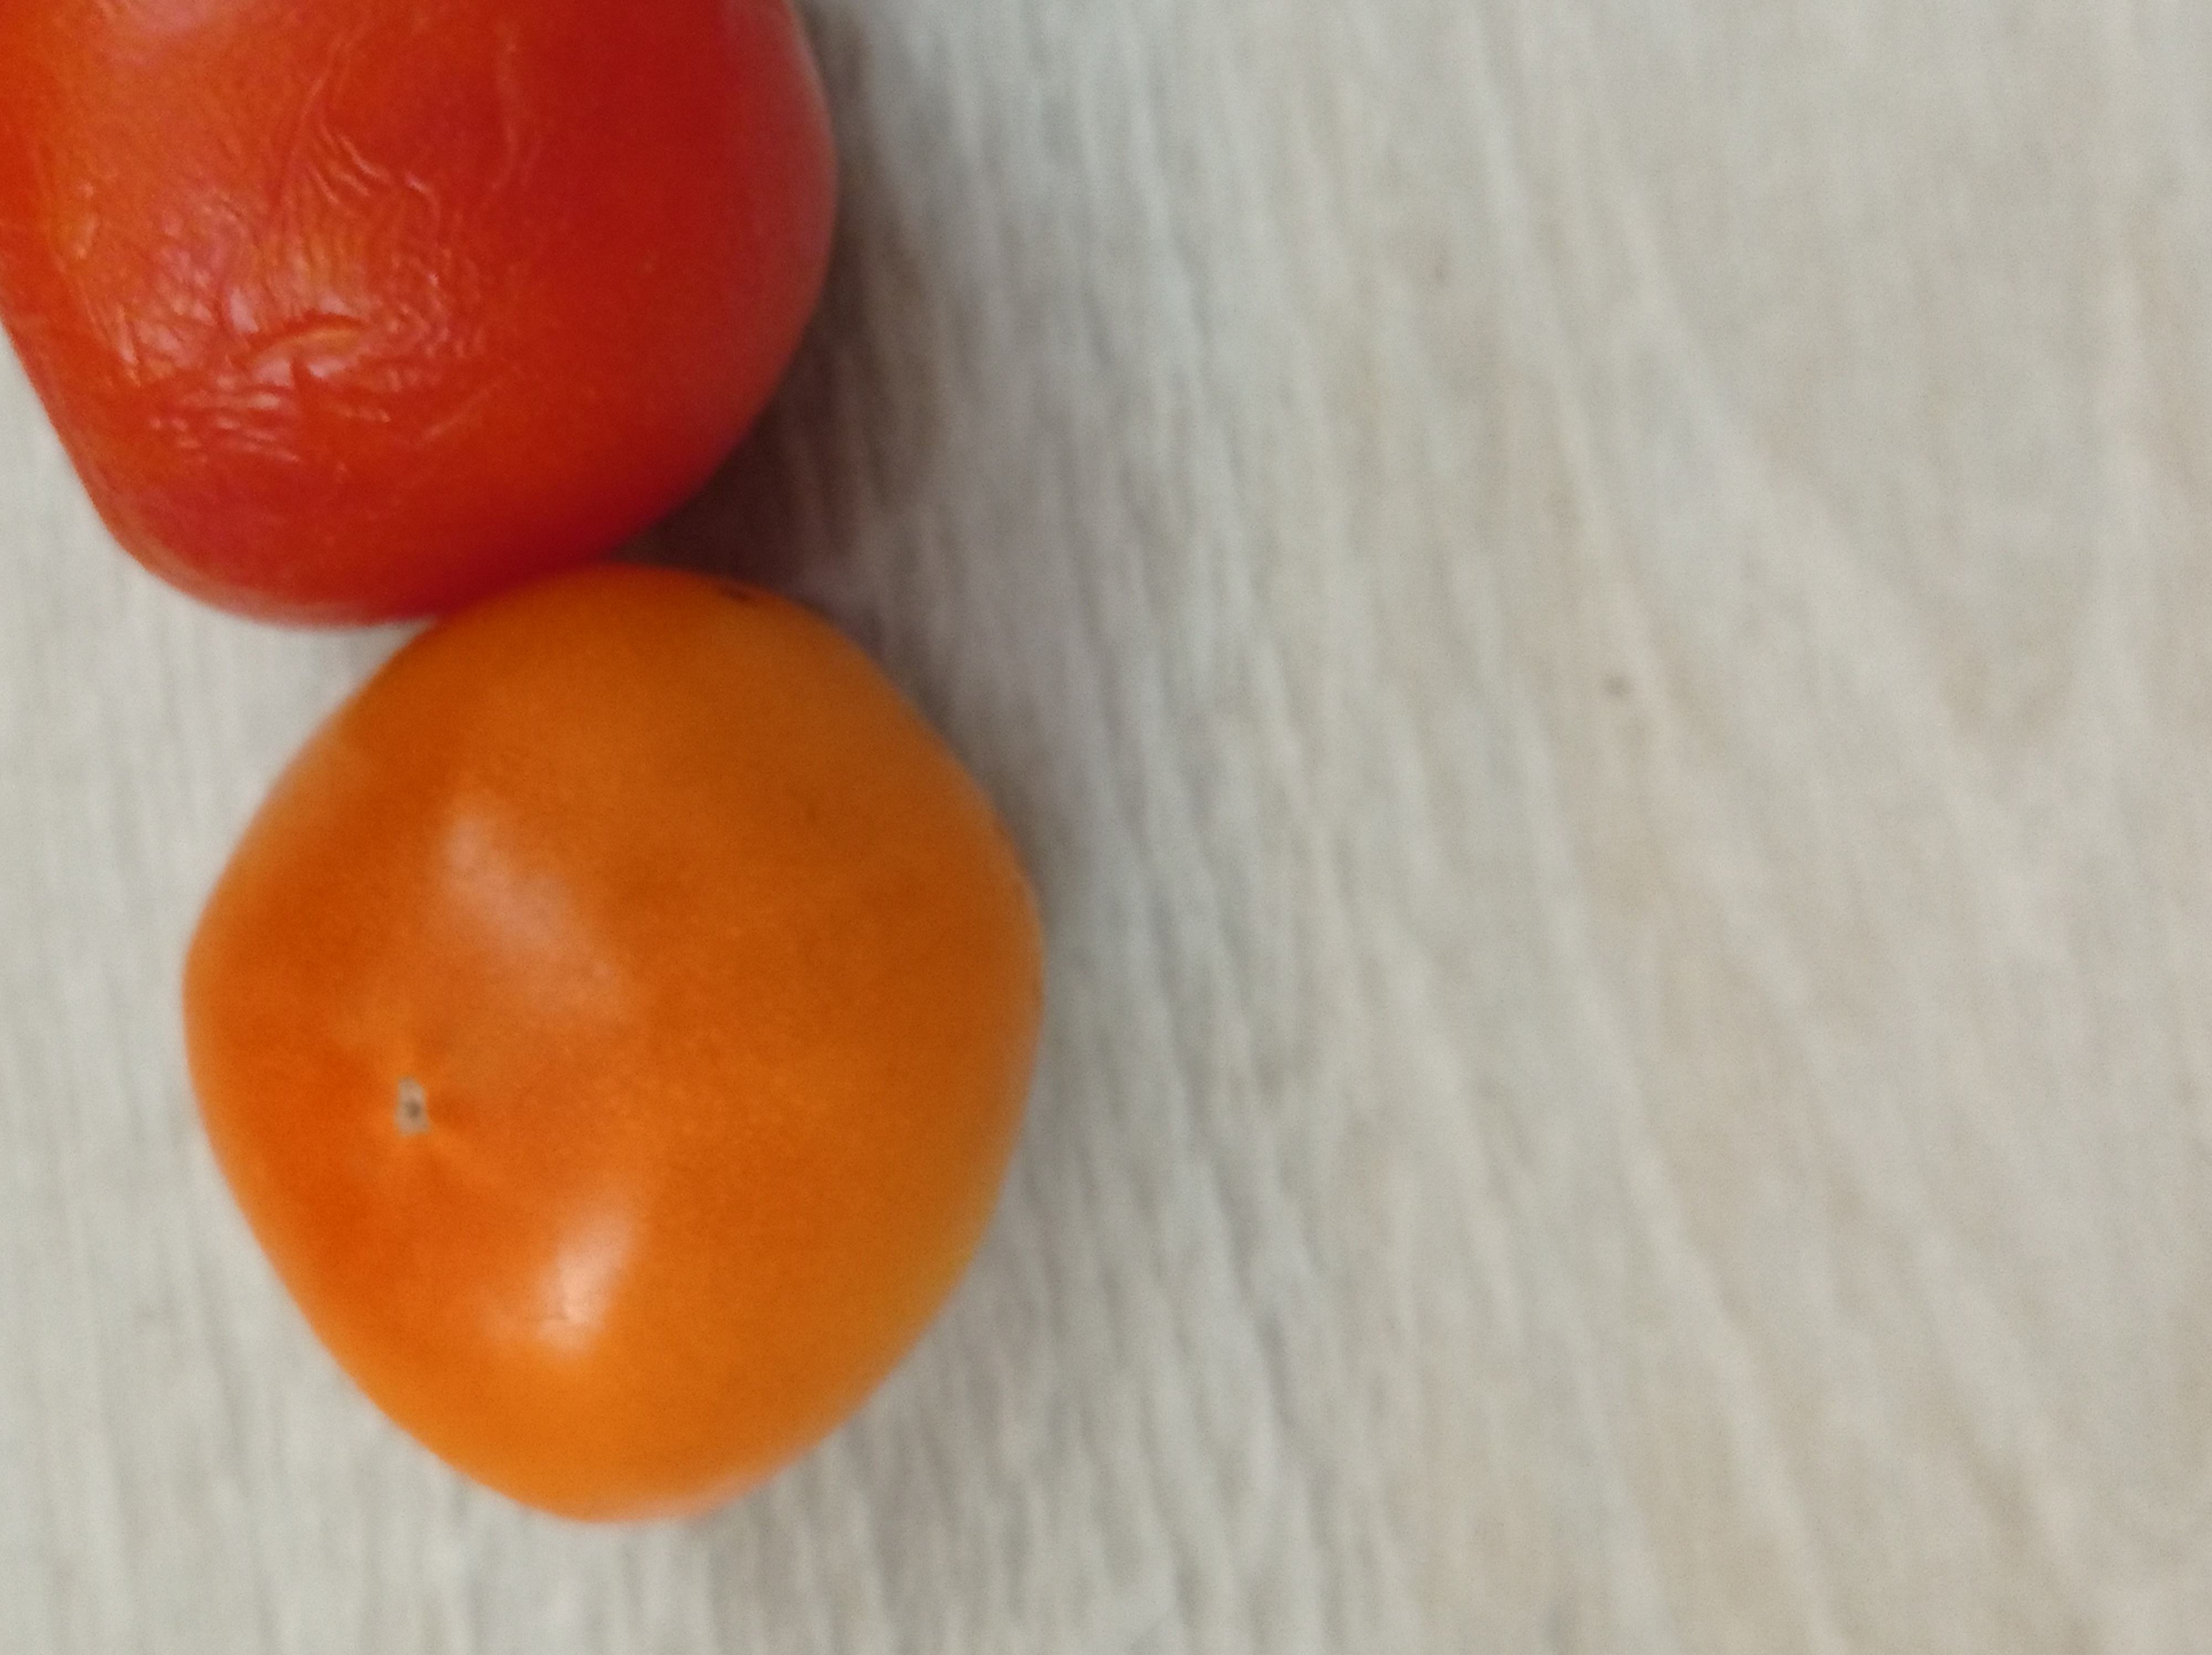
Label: Fresh